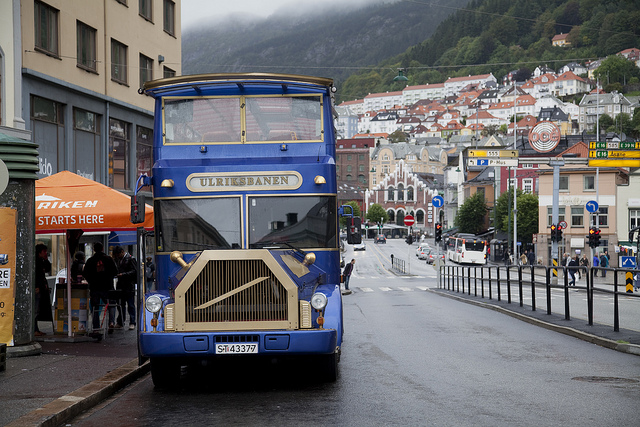
A blue bus is parked on a street in front of a mountain side.

A double stacked bus parked on the side of the road.

A double decker bus picking up passengers at a stop

A passenger bus is waiting for people out in the rain

A blue double-decker bus stops for customers waiting on the street.